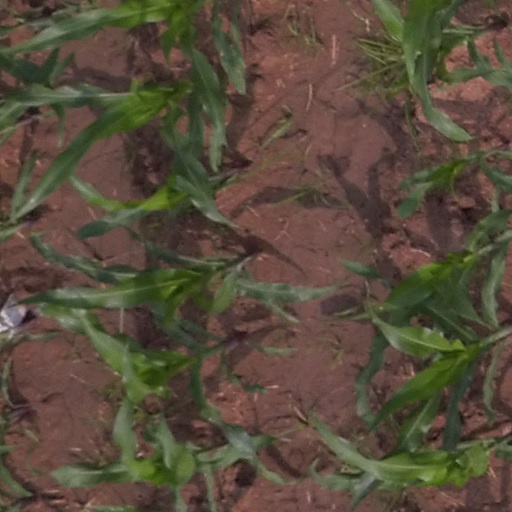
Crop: maize; corn